Toluca Lake, Los Angeles

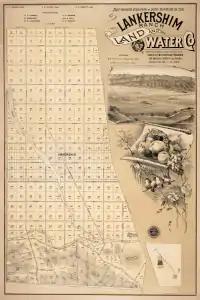
Original Toluca Lake lot parcels in the Lankershim Ranch Land and Water Company land sales of 1887

In 1893, a petition was filed with the U.S. Postal Service for the area's first post office, to be named "Toluca Post Office". General Charles Forman, a wealthy local landowner and one of the proponents of the petition, later stated that he had chosen the name "Toluca" from a Paiute word meaning "fertile" or "beautiful" valley. Though part of a larger area traditionally called "Lankershim" after a colonel of the same name—and with a Southern Pacific Railroad train station named "Lankershim" that also opened in 1893 across from the post office—Forman called his own ranch and the surrounding land "Toluca".